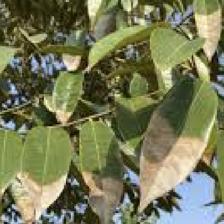
Label: anthracnose_disease